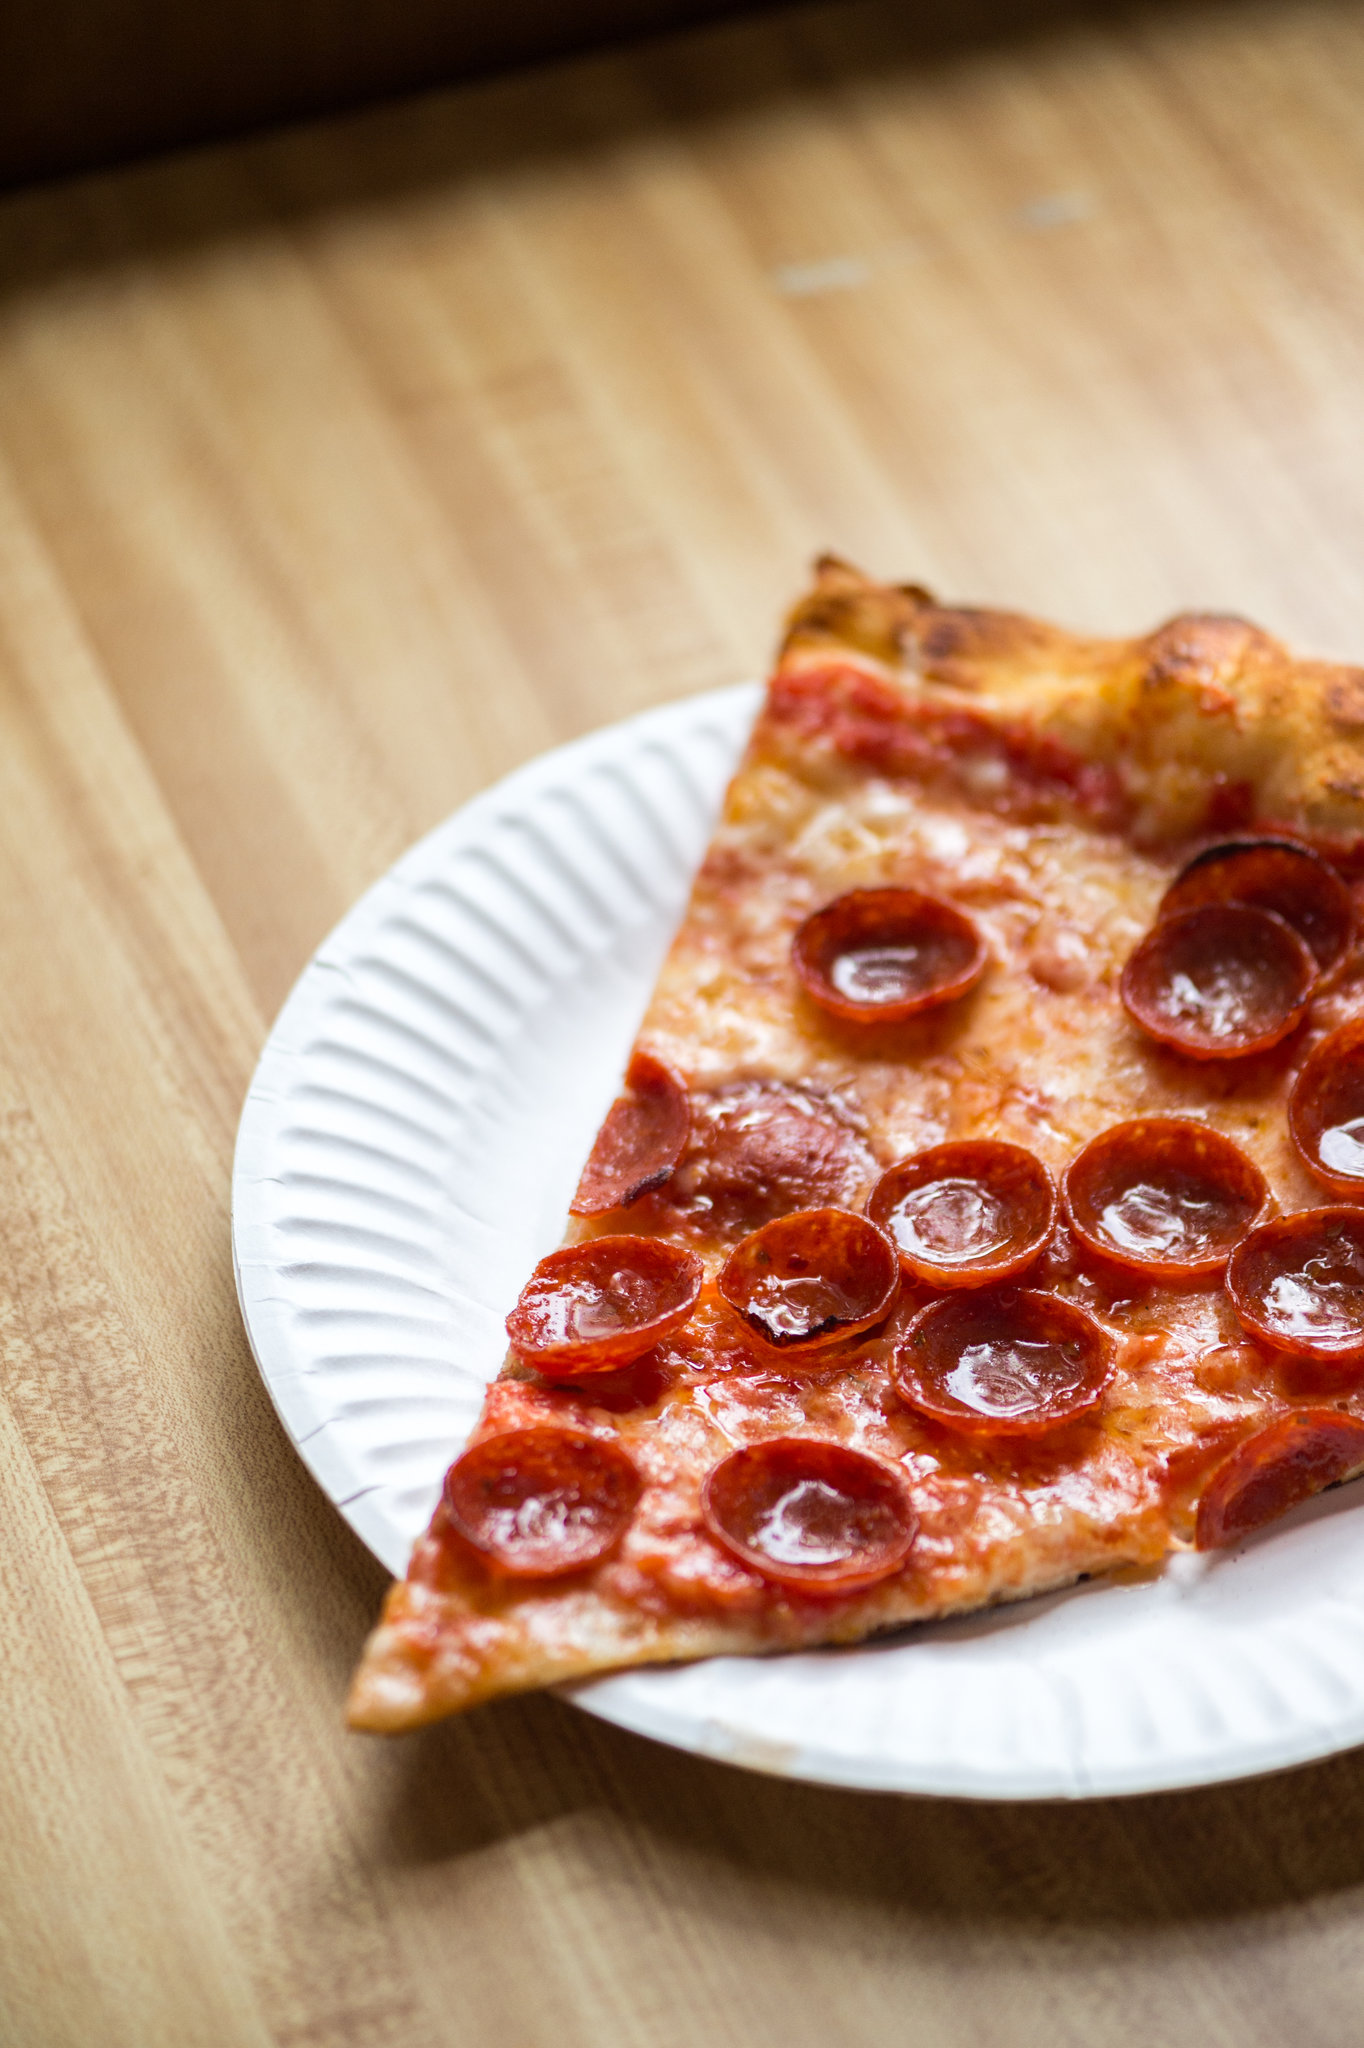
Dish: pizza